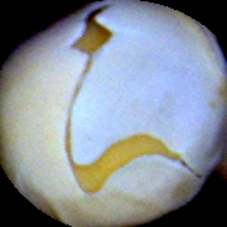
Label: Skin-damaged